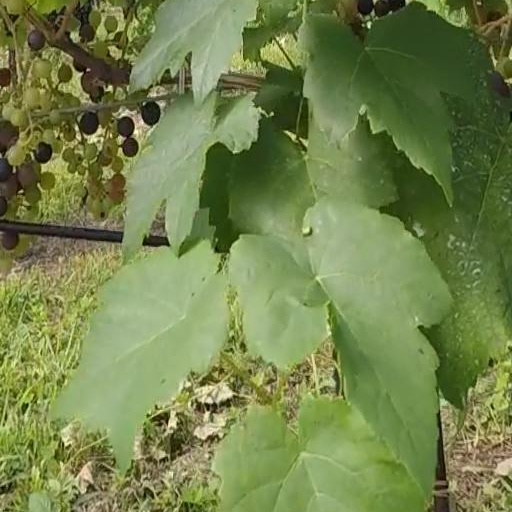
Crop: grape